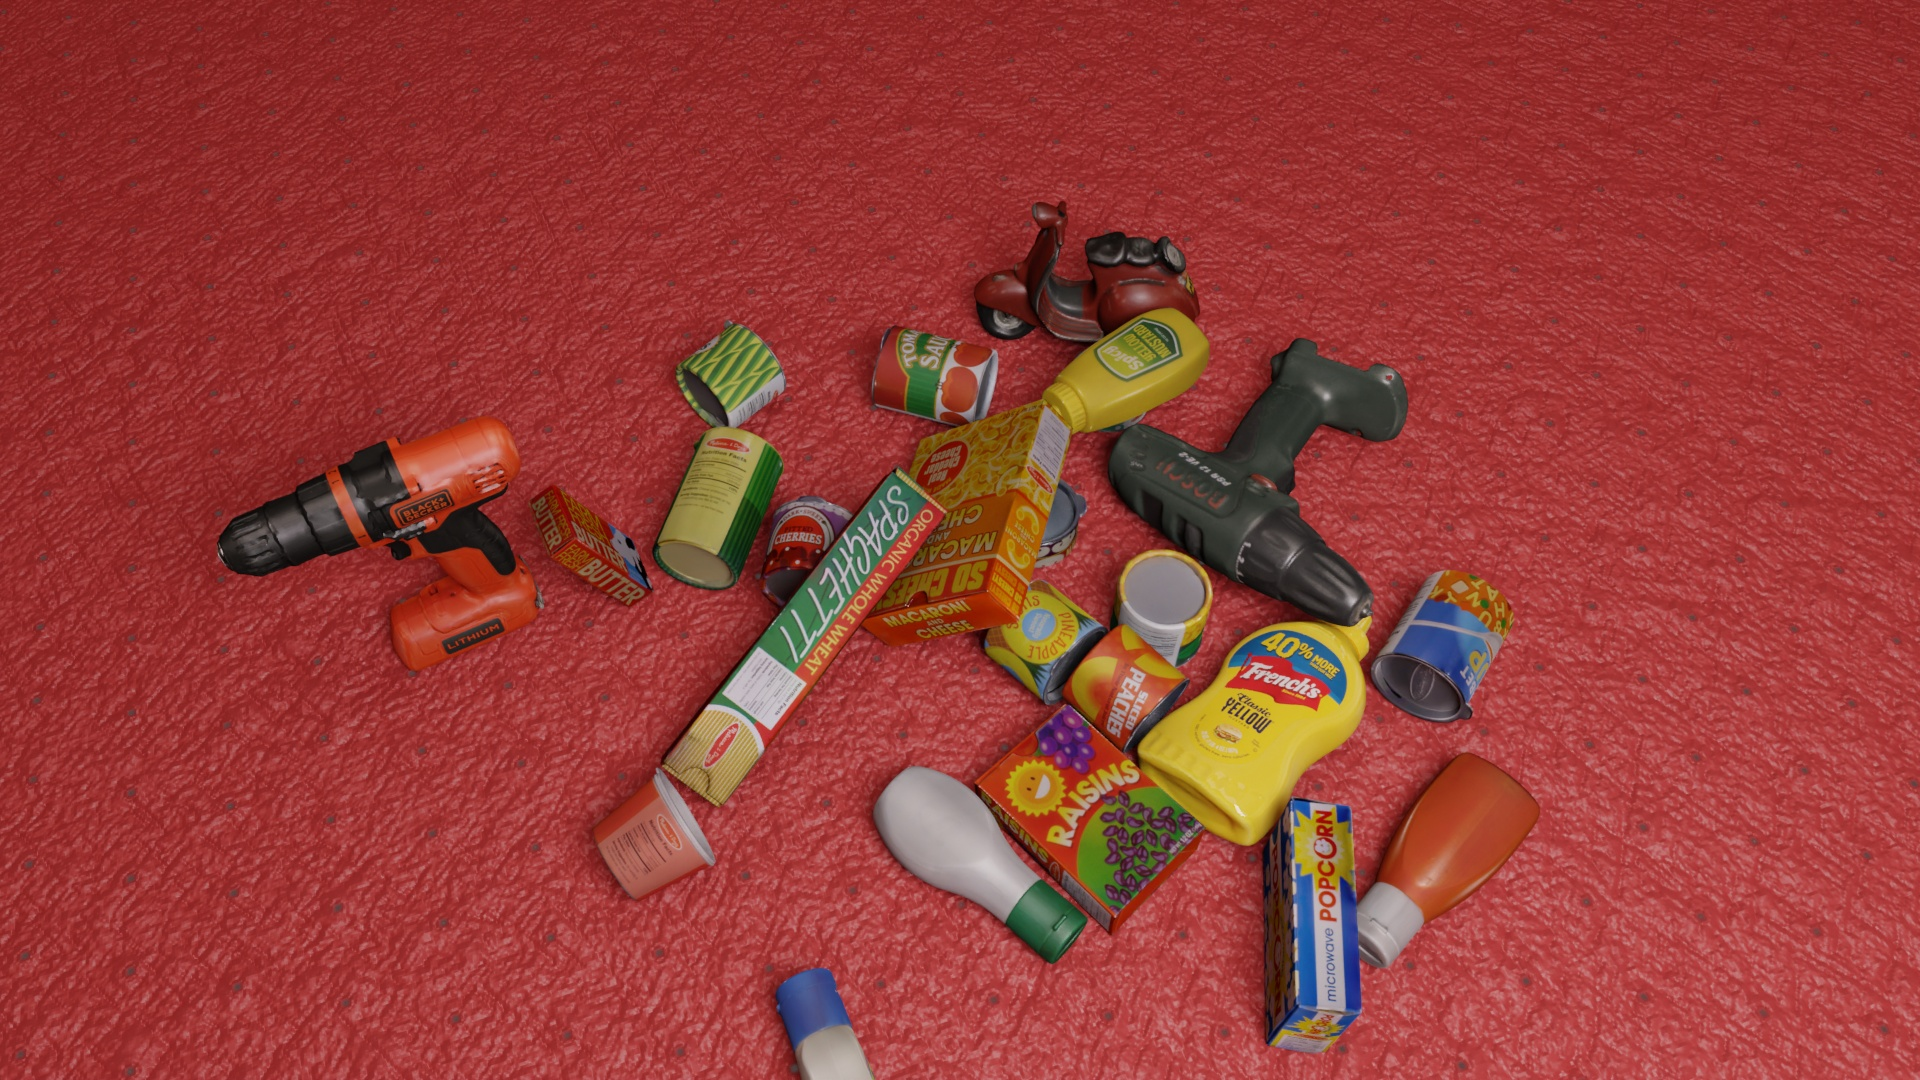
Question:
What are the eight normalized (x, y) image coordinates between 0 and 1 of the cuboid corners for the cylindrical can of green beans? Your answer should be a list of normalized (x, y) image coordinates between 0 and 1 with bottom face first then top face, all counter-clockwise.
Answer: [(0.379688, 0.413889), (0.348438, 0.358333), (0.347917, 0.319444), (0.38125, 0.377778), (0.407813, 0.375), (0.376563, 0.32037), (0.377604, 0.280556), (0.410417, 0.337037)]